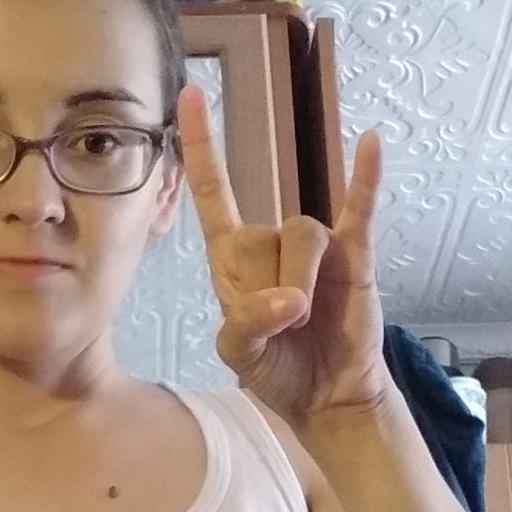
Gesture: rock